Answer in natural language. Considering the relative positions, where is beautiful wall painting with respect to token prediction model? Choose between the following options: left or right
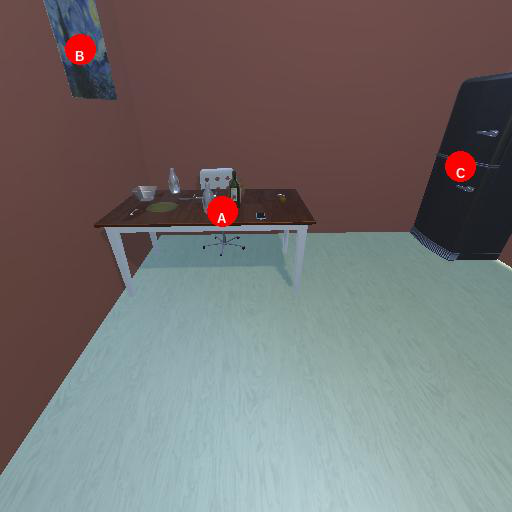
<answer>left</answer>